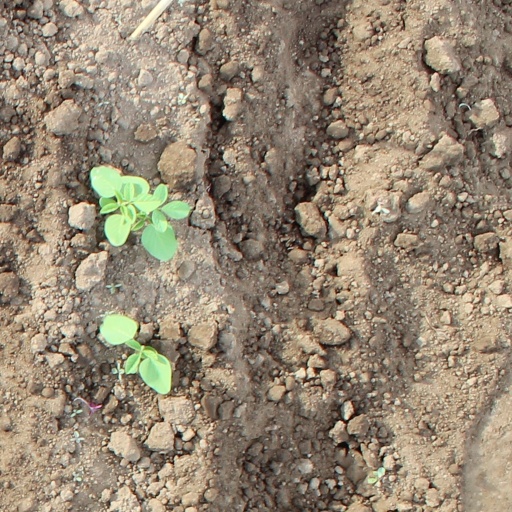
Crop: soybean